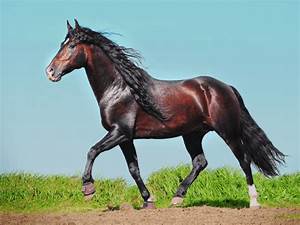
Label: cavallo